Vincente Minnelli

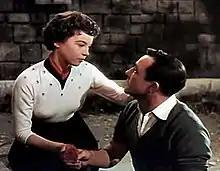
Leslie Caron and Gene Kelly in "An American in Paris" (1951). Minnelli's films often centered around creative individuals, exploring their innate talents as well as their moral and professional fears.

The dual success of "Gigi" and "Some Came Running" solidified Minnelli's tenureship as director for MGM. On February 8, 1960, Minnelli received a star on the Hollywood Walk of Fame for his contributions to the film industry. Overseas, his films had been acclaimed by French critics, some of whom published for the "Cahiers du Cinéma" film magazine. French critic Jacques Doniol-Valcroze wrote a lengthy critique for "The Bad and the Beautiful" (1952), as did Jean Douchet for "Lust for Life" (1956). Douchet and Jean Domarchi had written assessment essays on Minnelli's filmography and jointly interviewed him in 1962.